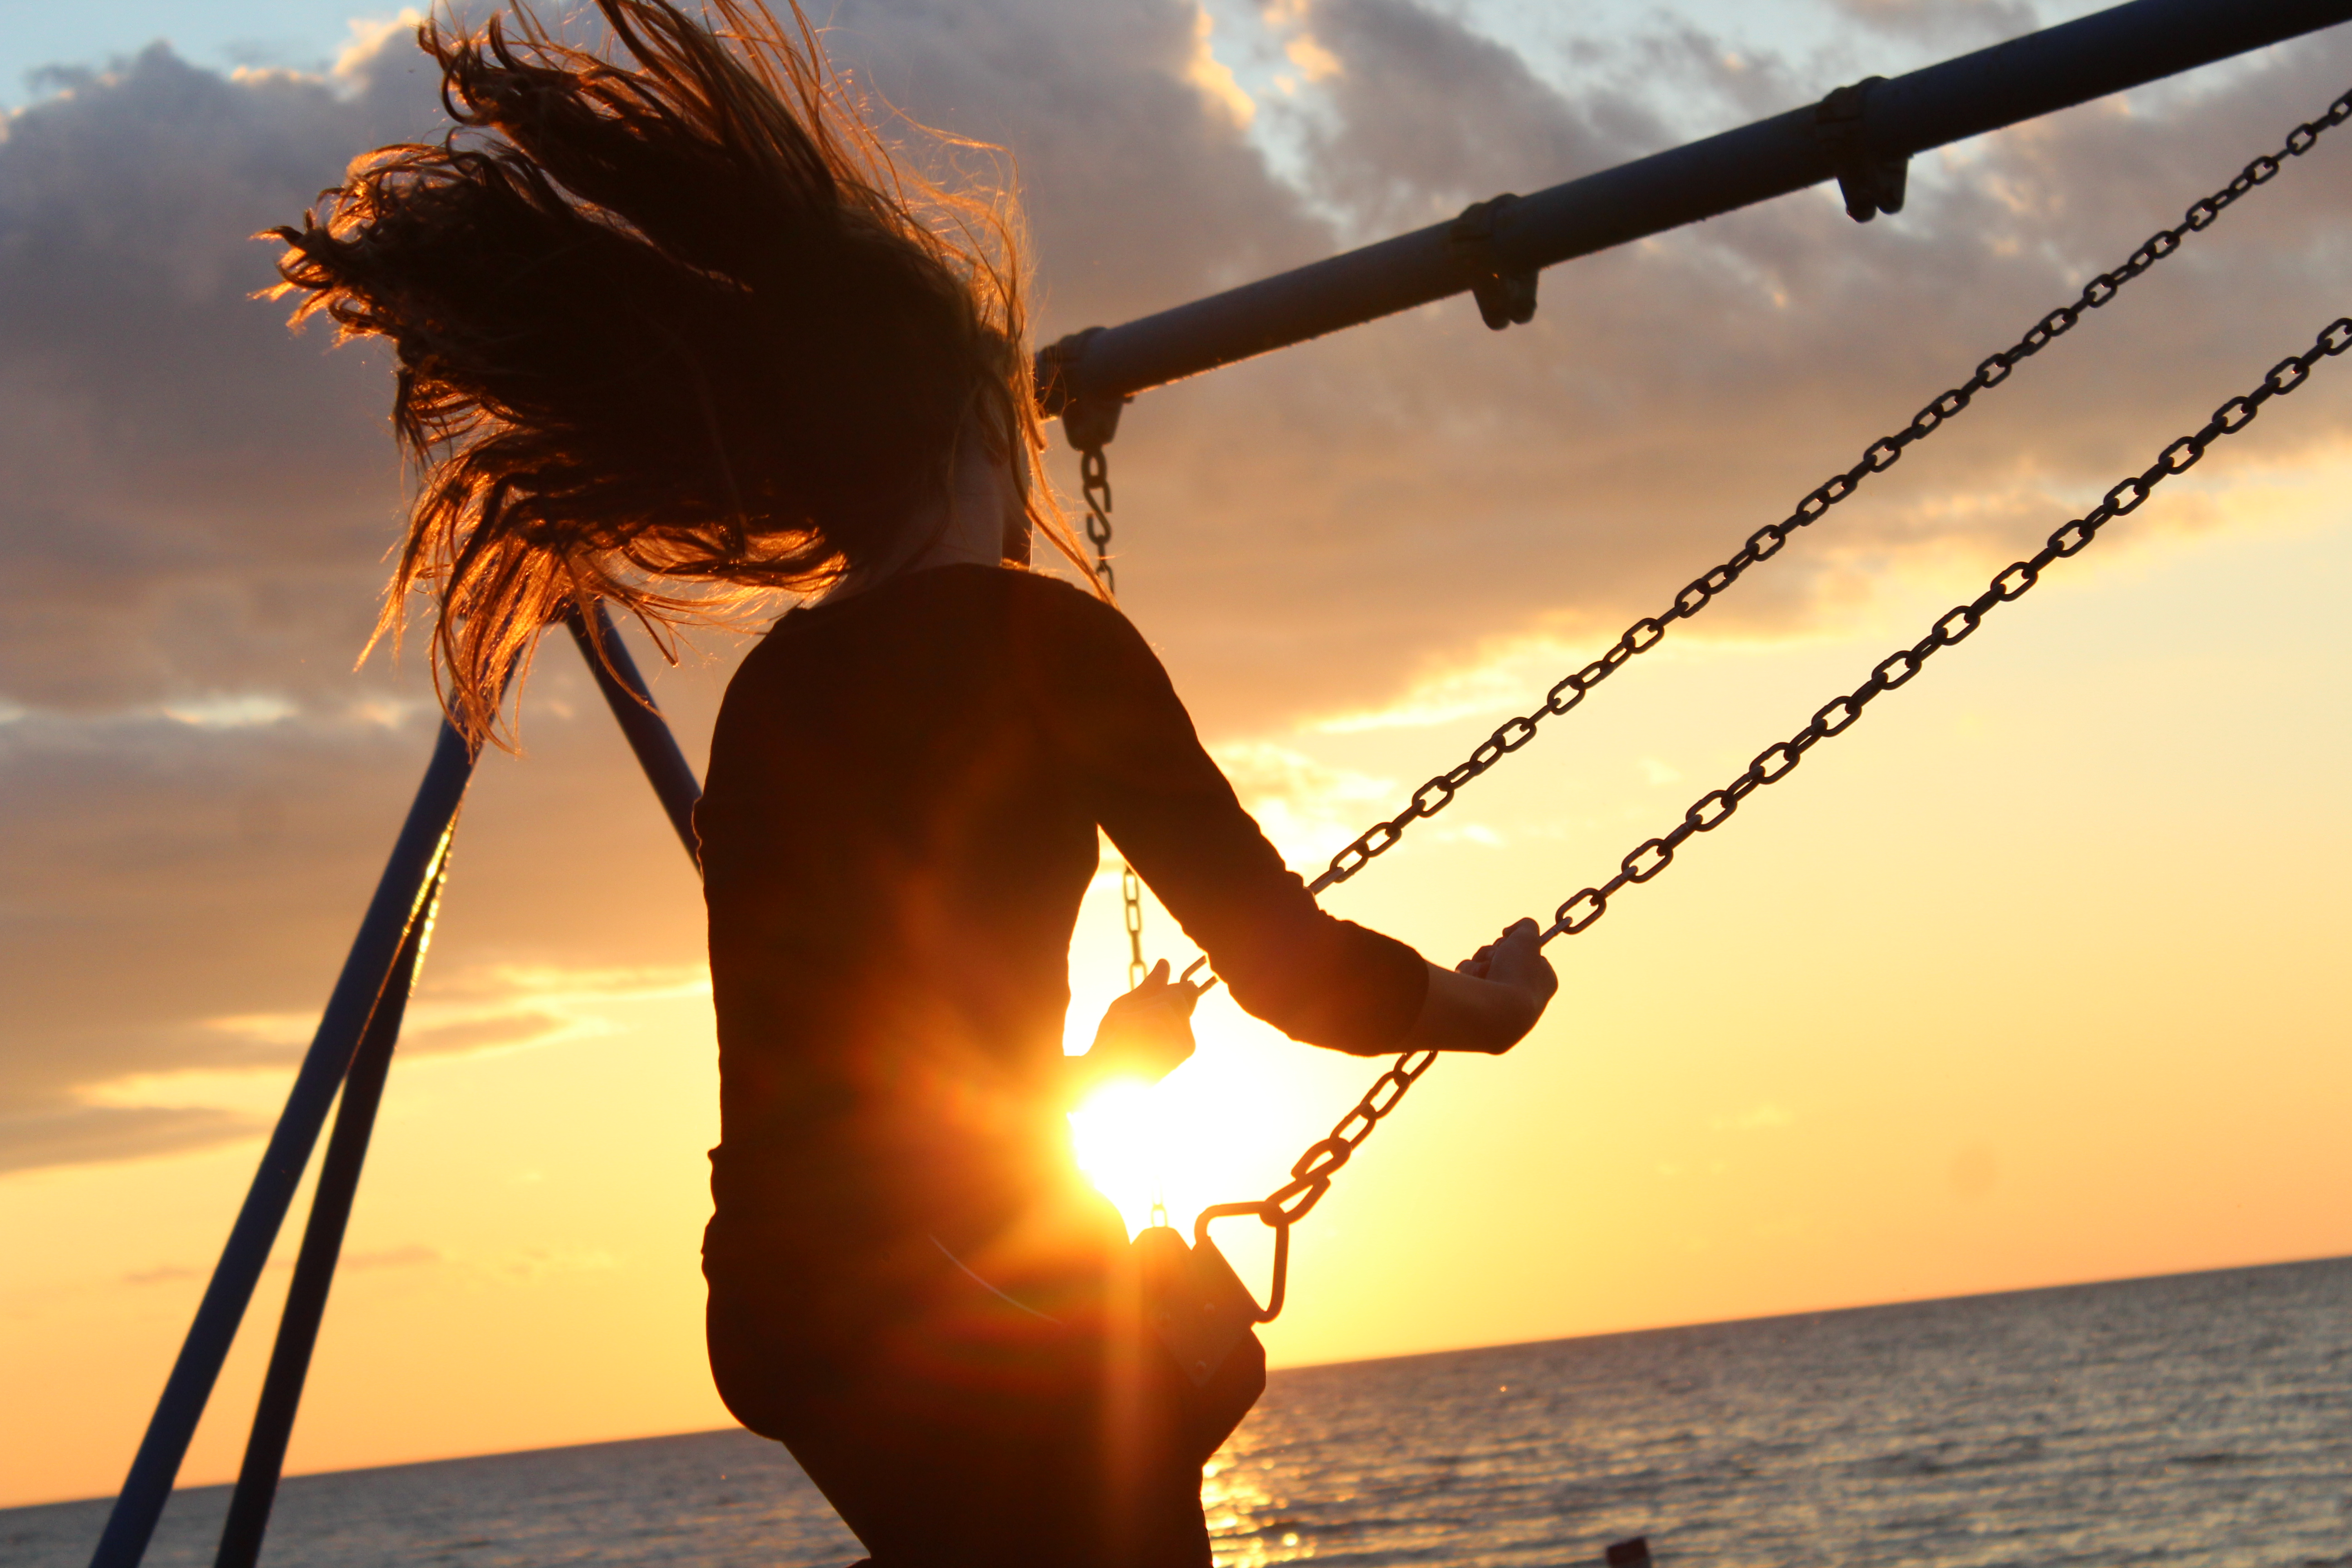
beach, sea, water, ocean, silhouette, sky, sun, sunrise, sunset, sunlight, morning, dawn, dusk, romance, swing, emotion